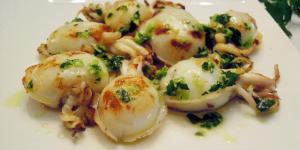
sepionet a la plancha